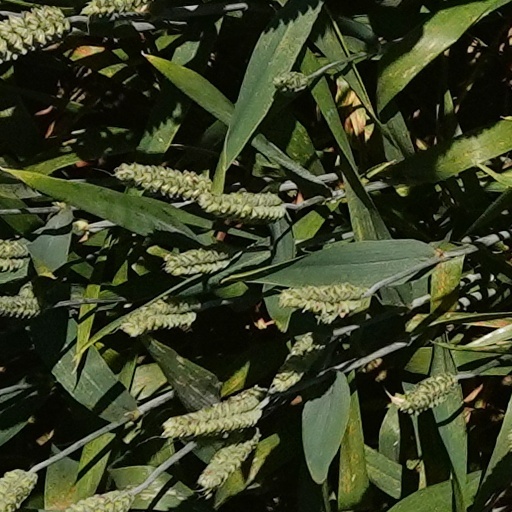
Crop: wheat